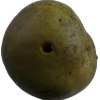
Label: pear